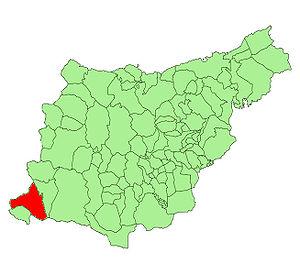
Eskoriatza en basque ou Escoriaza en espagnol est une commune du Guipuscoa dans la communauté autonome du Pays basque en Espagne.